Shane Gould

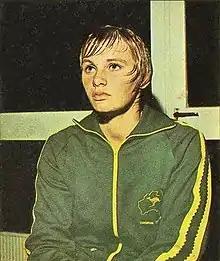
Gould in 1972

At the 1972 Summer Olympics in Munich, West Germany, Gould won three gold medals in the 200 and 400-meter freestyle, and the 200-meter individual medley, setting a world record in each race. She won a silver in the 800 and a bronze in the 100-meter freestyle events.